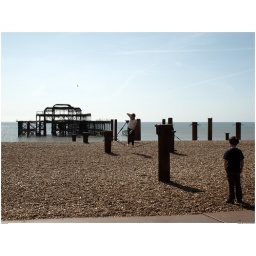
Practising on the beach at Brighton with derelict pier in the background (and little boy learning).